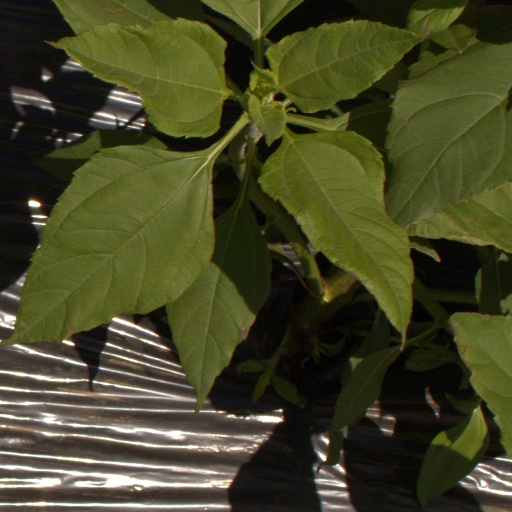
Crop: Jerusalem artichoke